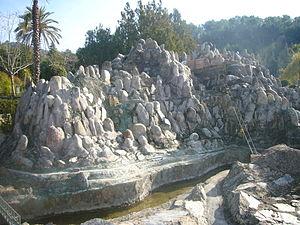
Catalunya en Miniatura est un parc de miniatures ouvert en 1983 à Torrelles de Llobregat, à 17 km de Barcelone. D'une superficie de 60 000 mètres carrés dont 35 000 mètres carrés dédiés aux maquettes, il s'agit d'un des plus grands parcs miniatures. Il présente des modèles réduits de 147 ouvrages de l'architecture calatane et majorcaine, dont les œuvres d'Antoni Gaudí.